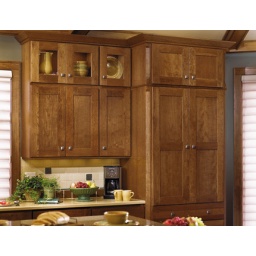
The kitchen cabinetry was created with Milan door style in Cherry finished in Meridian.